Shane (novel)

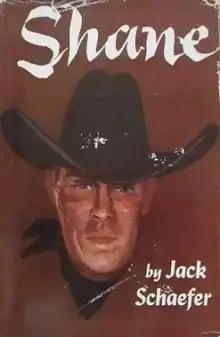
First edition

Shane is a western novel by Jack Schaefer published in 1949. It was initially published in 1946 in three parts in "Argosy" magazine, and originally titled "Rider from Nowhere". The novel has been printed in seventy or more editions, and translated into over 30 languages, and was adapted into the 1953 film starring Alan Ladd.